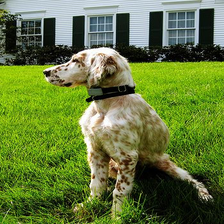
Species: dog
Breed: english setter